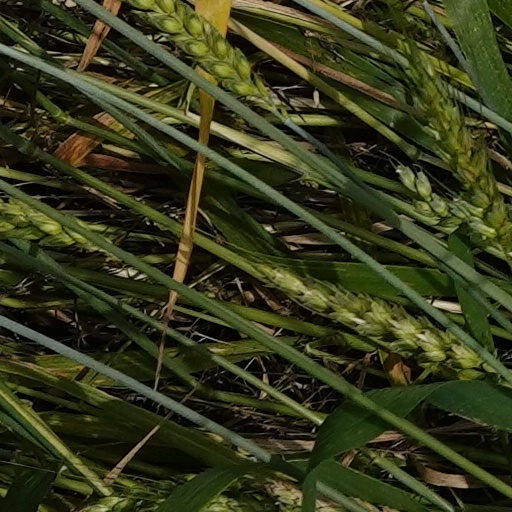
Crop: wheat